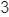
Number: 3